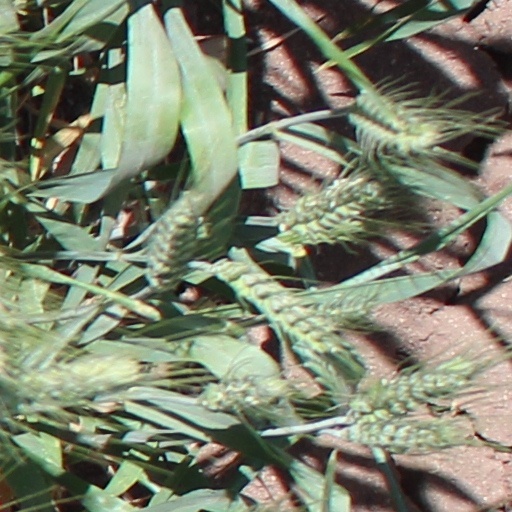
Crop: wheat